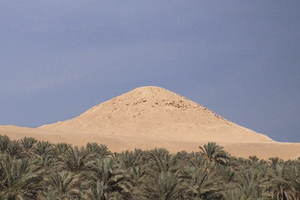
Djedkarê Isési est un roi, le huitième et avant-dernier souverain de la Vᵉ dynastie d'Égypte, il règne aux alentours de -2381 à -2353. Djedkarê succéda à Menkaouhor et précéda Ounas. Ses relations avec ces deux pharaons restent incertaines, bien que l'on pense souvent qu'Ounas était le fils de Djedkarê, en raison de la transition en douceur entre les deux.